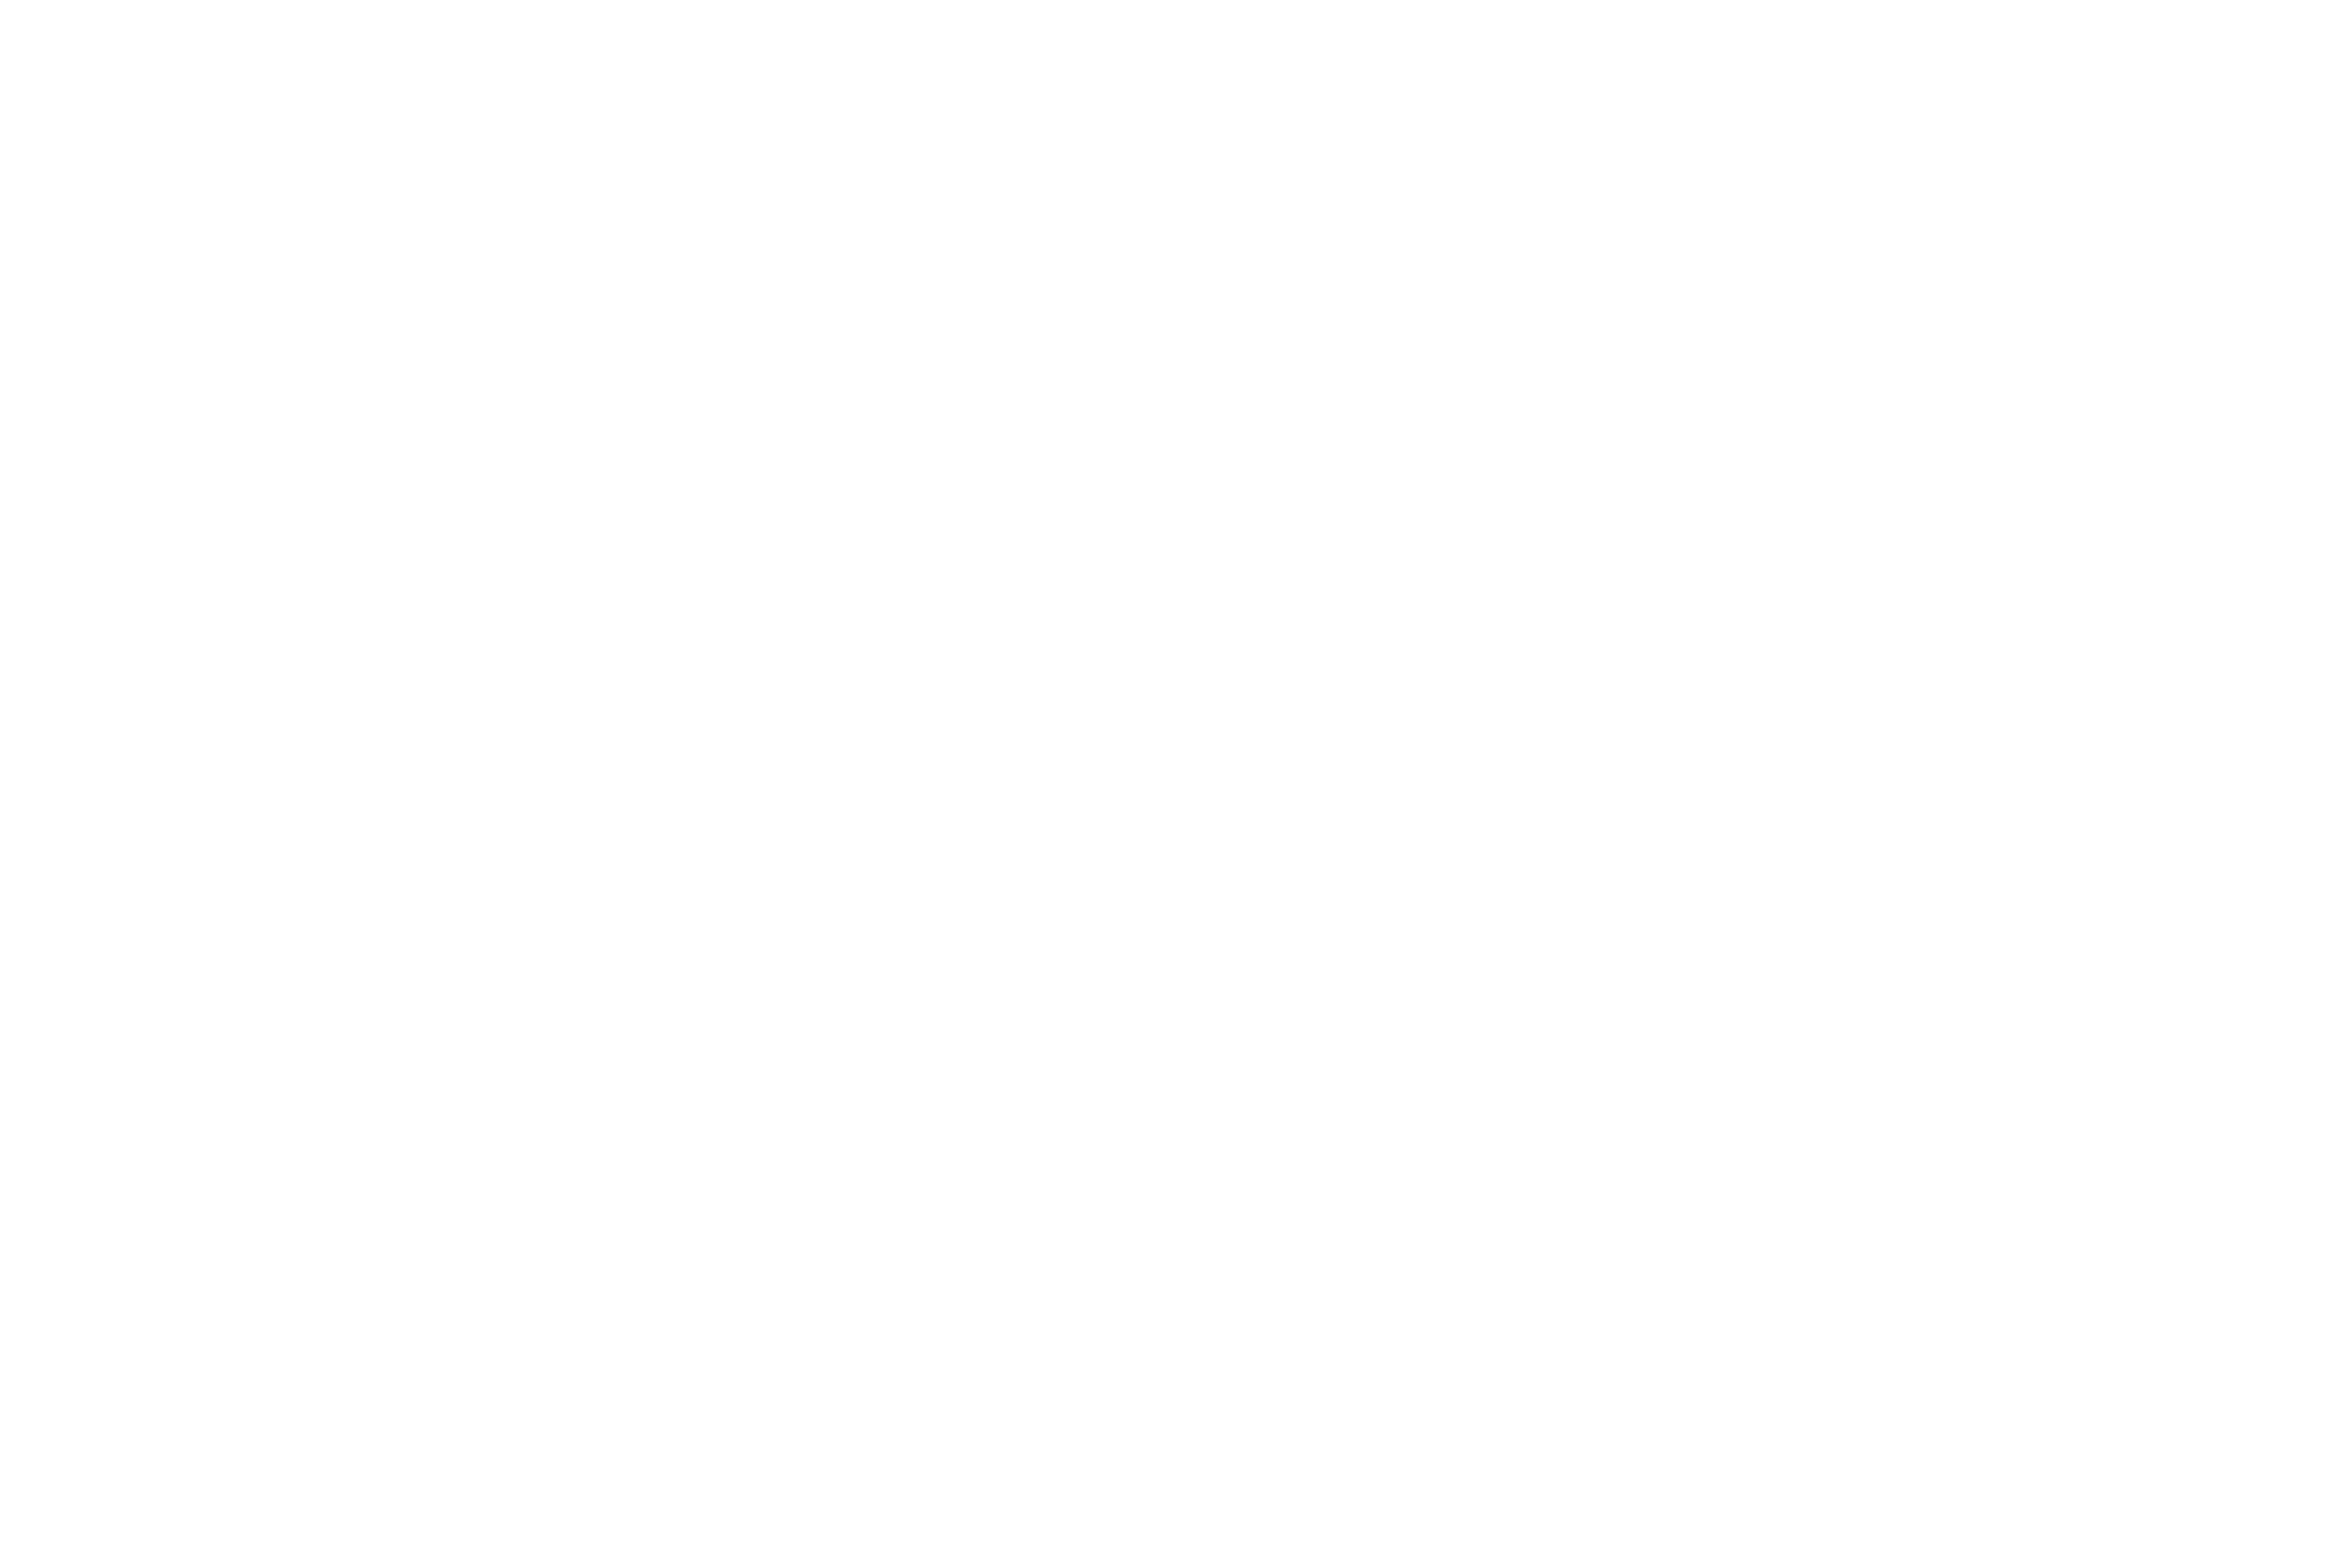
line, product